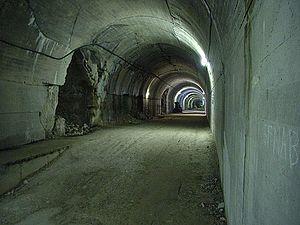
La forteresse de Mimoyecques est un ancien bunker de la Seconde Guerre mondiale situé à l'ouest du hameau de Moyecques, sur le territoire de la commune de Landrethun-le-Nord dans le département français du Pas-de-Calais. Portant les noms de code Wiese et Bauvorhaben 711, il fut construit par l'Allemagne nazie entre 1943 et 1944 pour abriter une batterie de canon V3 visant Londres.